Pontianak

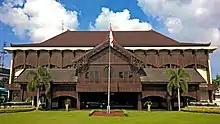
Pontianak City Hall

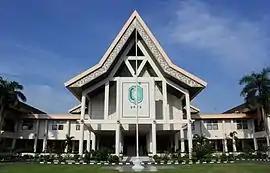
The West Kalimantan Council (DPRD) building

Pontianak City comprises six administrative districts ("kecamatan"), listed below with their areas and their populations at the 2010 Census and the 2020 Census, together with the official estimates as at mid 2024. The table also includes the number of subdistricts (all classed as urban "kelurahan") in each district, and its post code.